Mammals of Olympic National Park

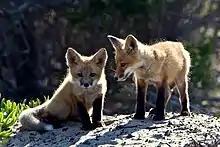
Red fox kits

The red fox (Vulpes vulpes) is a small canid native to much of North America and Eurasia, as well as northern Africa. It is the most recognizable species of fox and in many areas it is referred to simply as "the fox". As its name suggests, its fur is predominantly reddish-brown, but there is a naturally occurring grey morph known as the "silver" fox. The red fox is by far the most widespread and abundant species of fox, found in almost every single habitat in the Northern Hemisphere, from the coastal marshes of United States, to the alpine tundras of Tibetan Plateau.